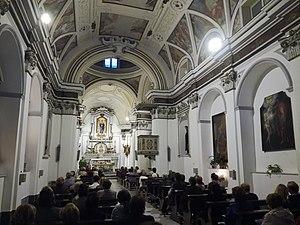
L'église Santa Maria della Neve in San Giuseppe est une église de Naples donnant sur la Riviera di Chiaia. Elle date de 1571 et dépend de l'archidiocèse de Naples.